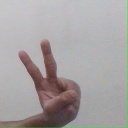
अक्षर: ऐ